Pieter Bruegel the Elder

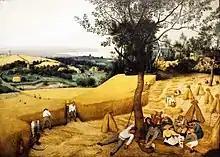
"The Harvesters" (1565), oil on panel, Metropolitan Museum of Art, New York

Bruegel's art was long more highly valued by collectors than critics. His friend Abraham Ortelius described him in a friendship album in 1574 as "the most perfect painter of his century", but both Vasari and Van Mander see him as essentially a comic successor to Hieronymus Bosch. As well as being forward-looking, his art reinvigorates medieval subjects such as marginal drolleries of ordinary life in illuminated manuscripts, and the calendar scenes of agricultural labours set in landscape backgrounds, and puts these on a much larger scale than before, and in the expensive medium of oil painting. He does the same with the fantastic and anarchic world developed in Renaissance prints and book illustrations.